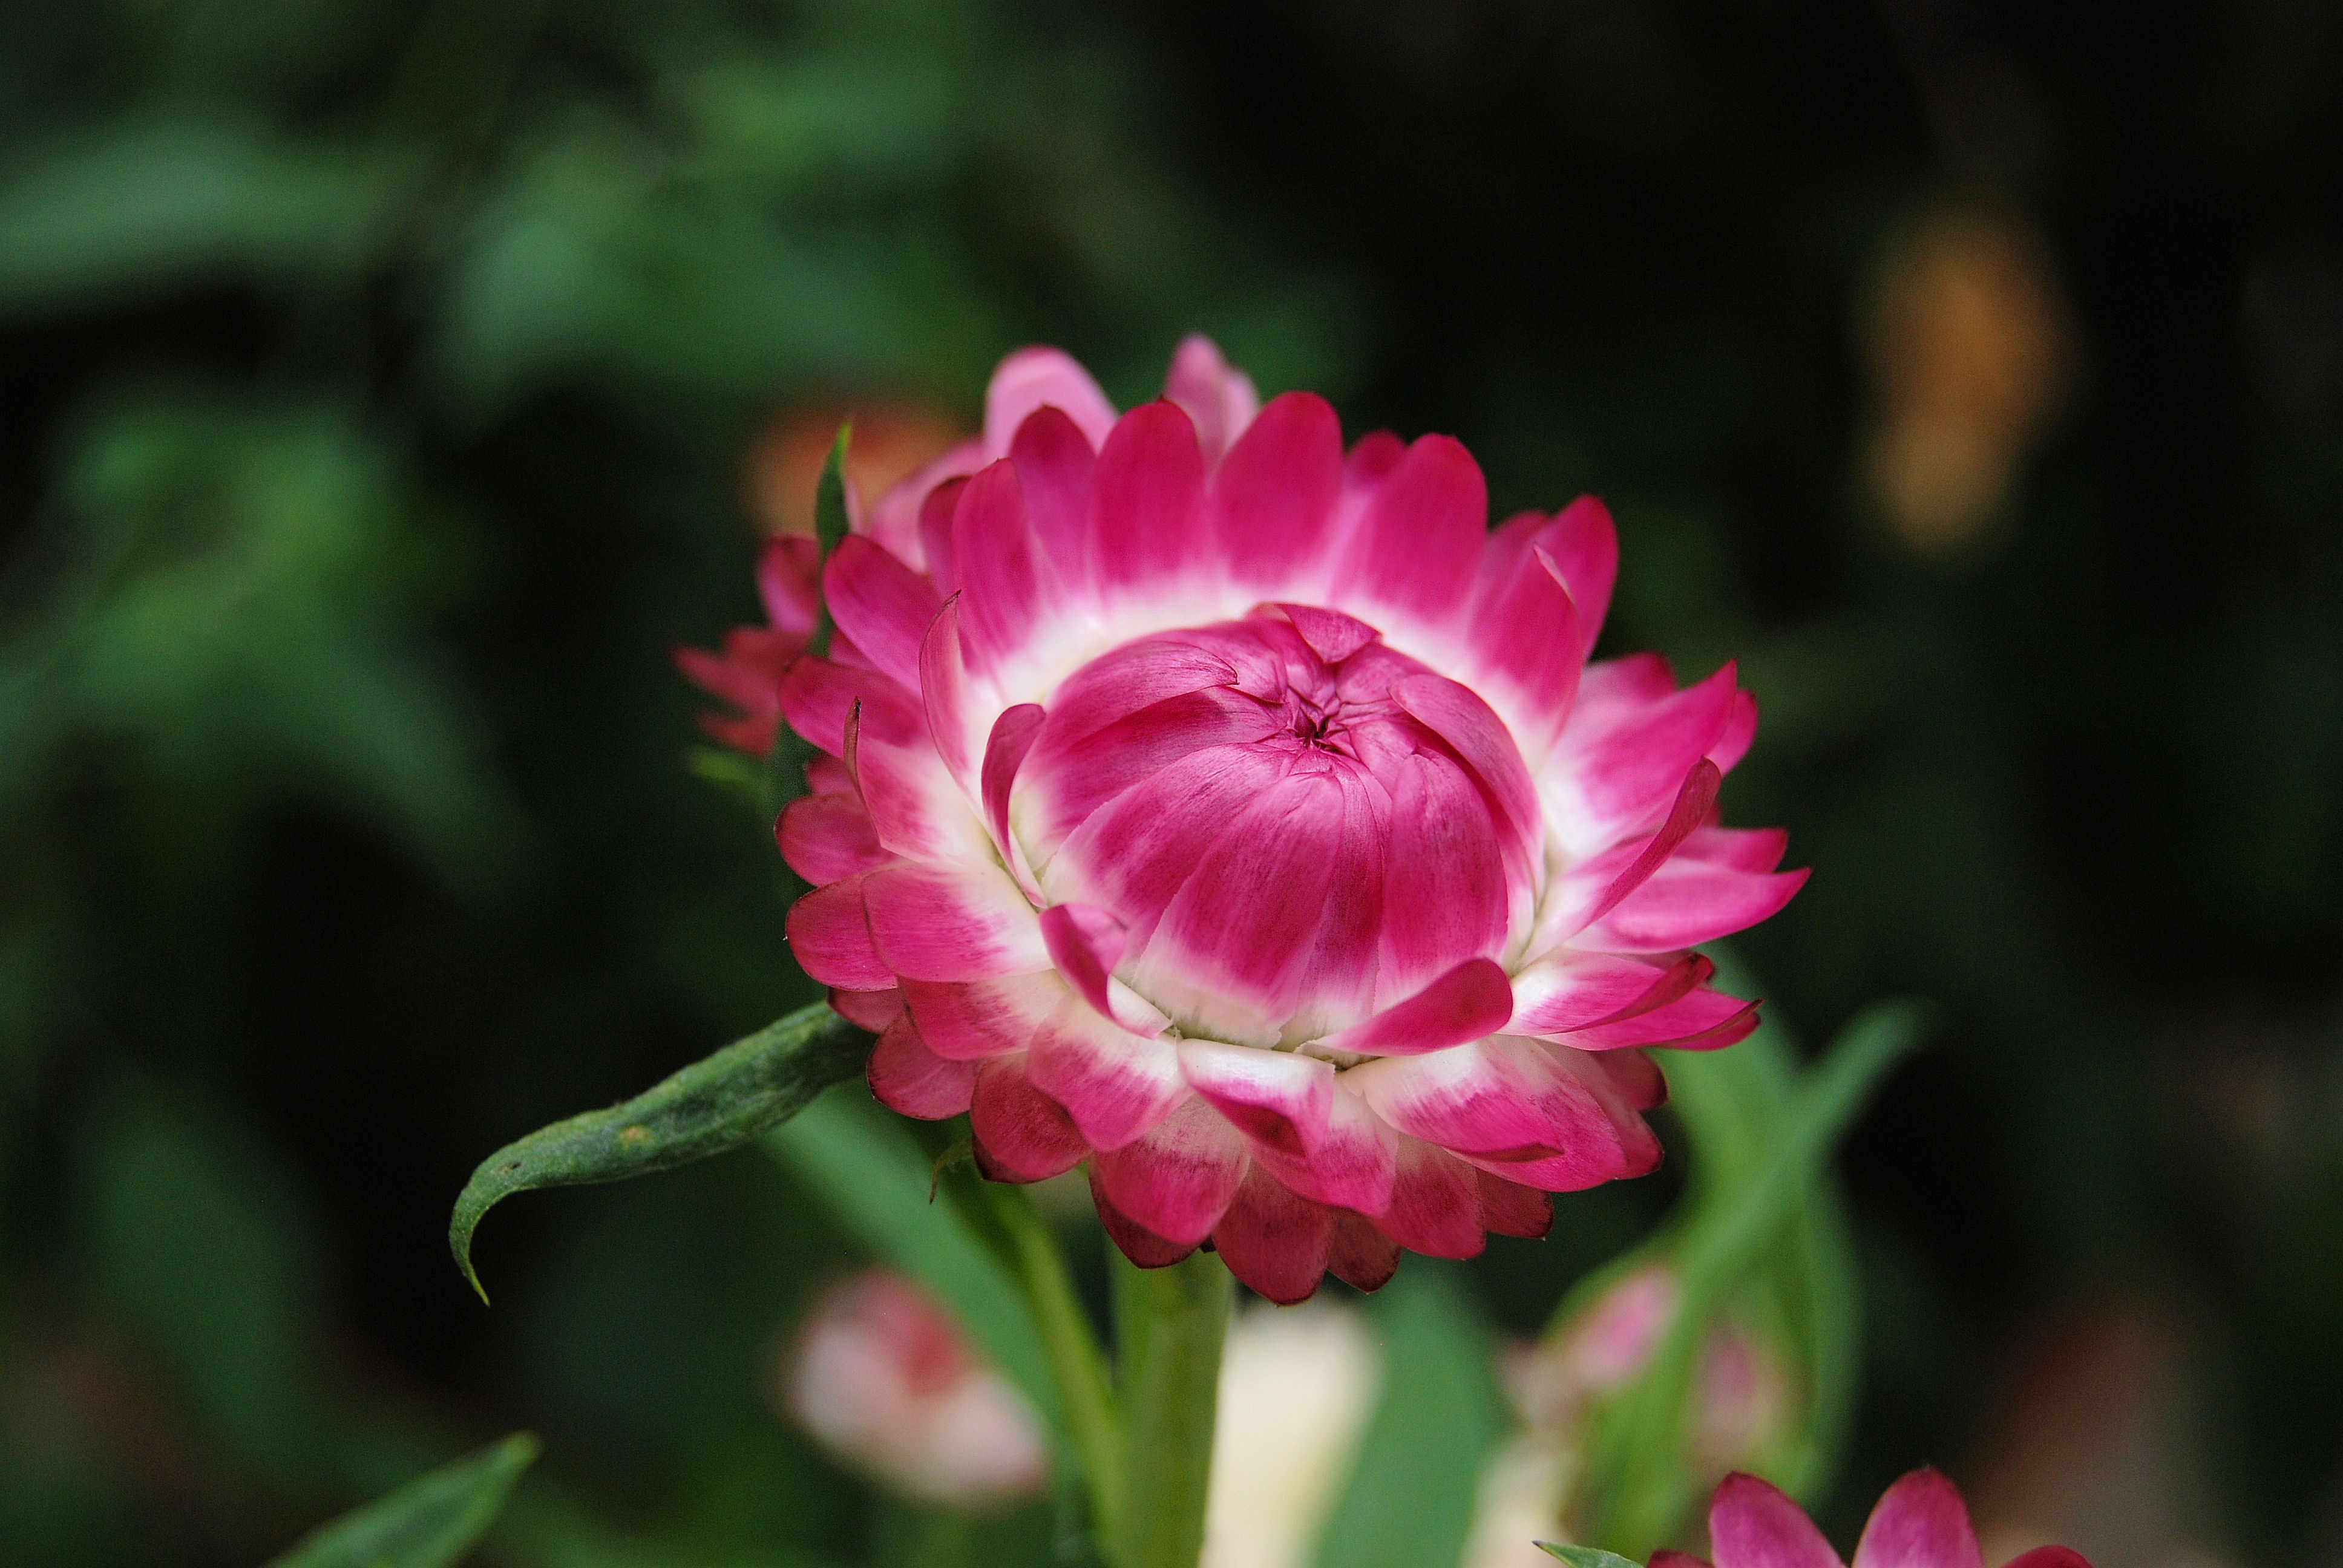
blossom, plant, flower, petal, botany, pink, flora, plants, flowers, close up, dianthus, macro photography, flowering plant, daisy family, helichrysum, strawflower, annual plant, plant stem, land plant